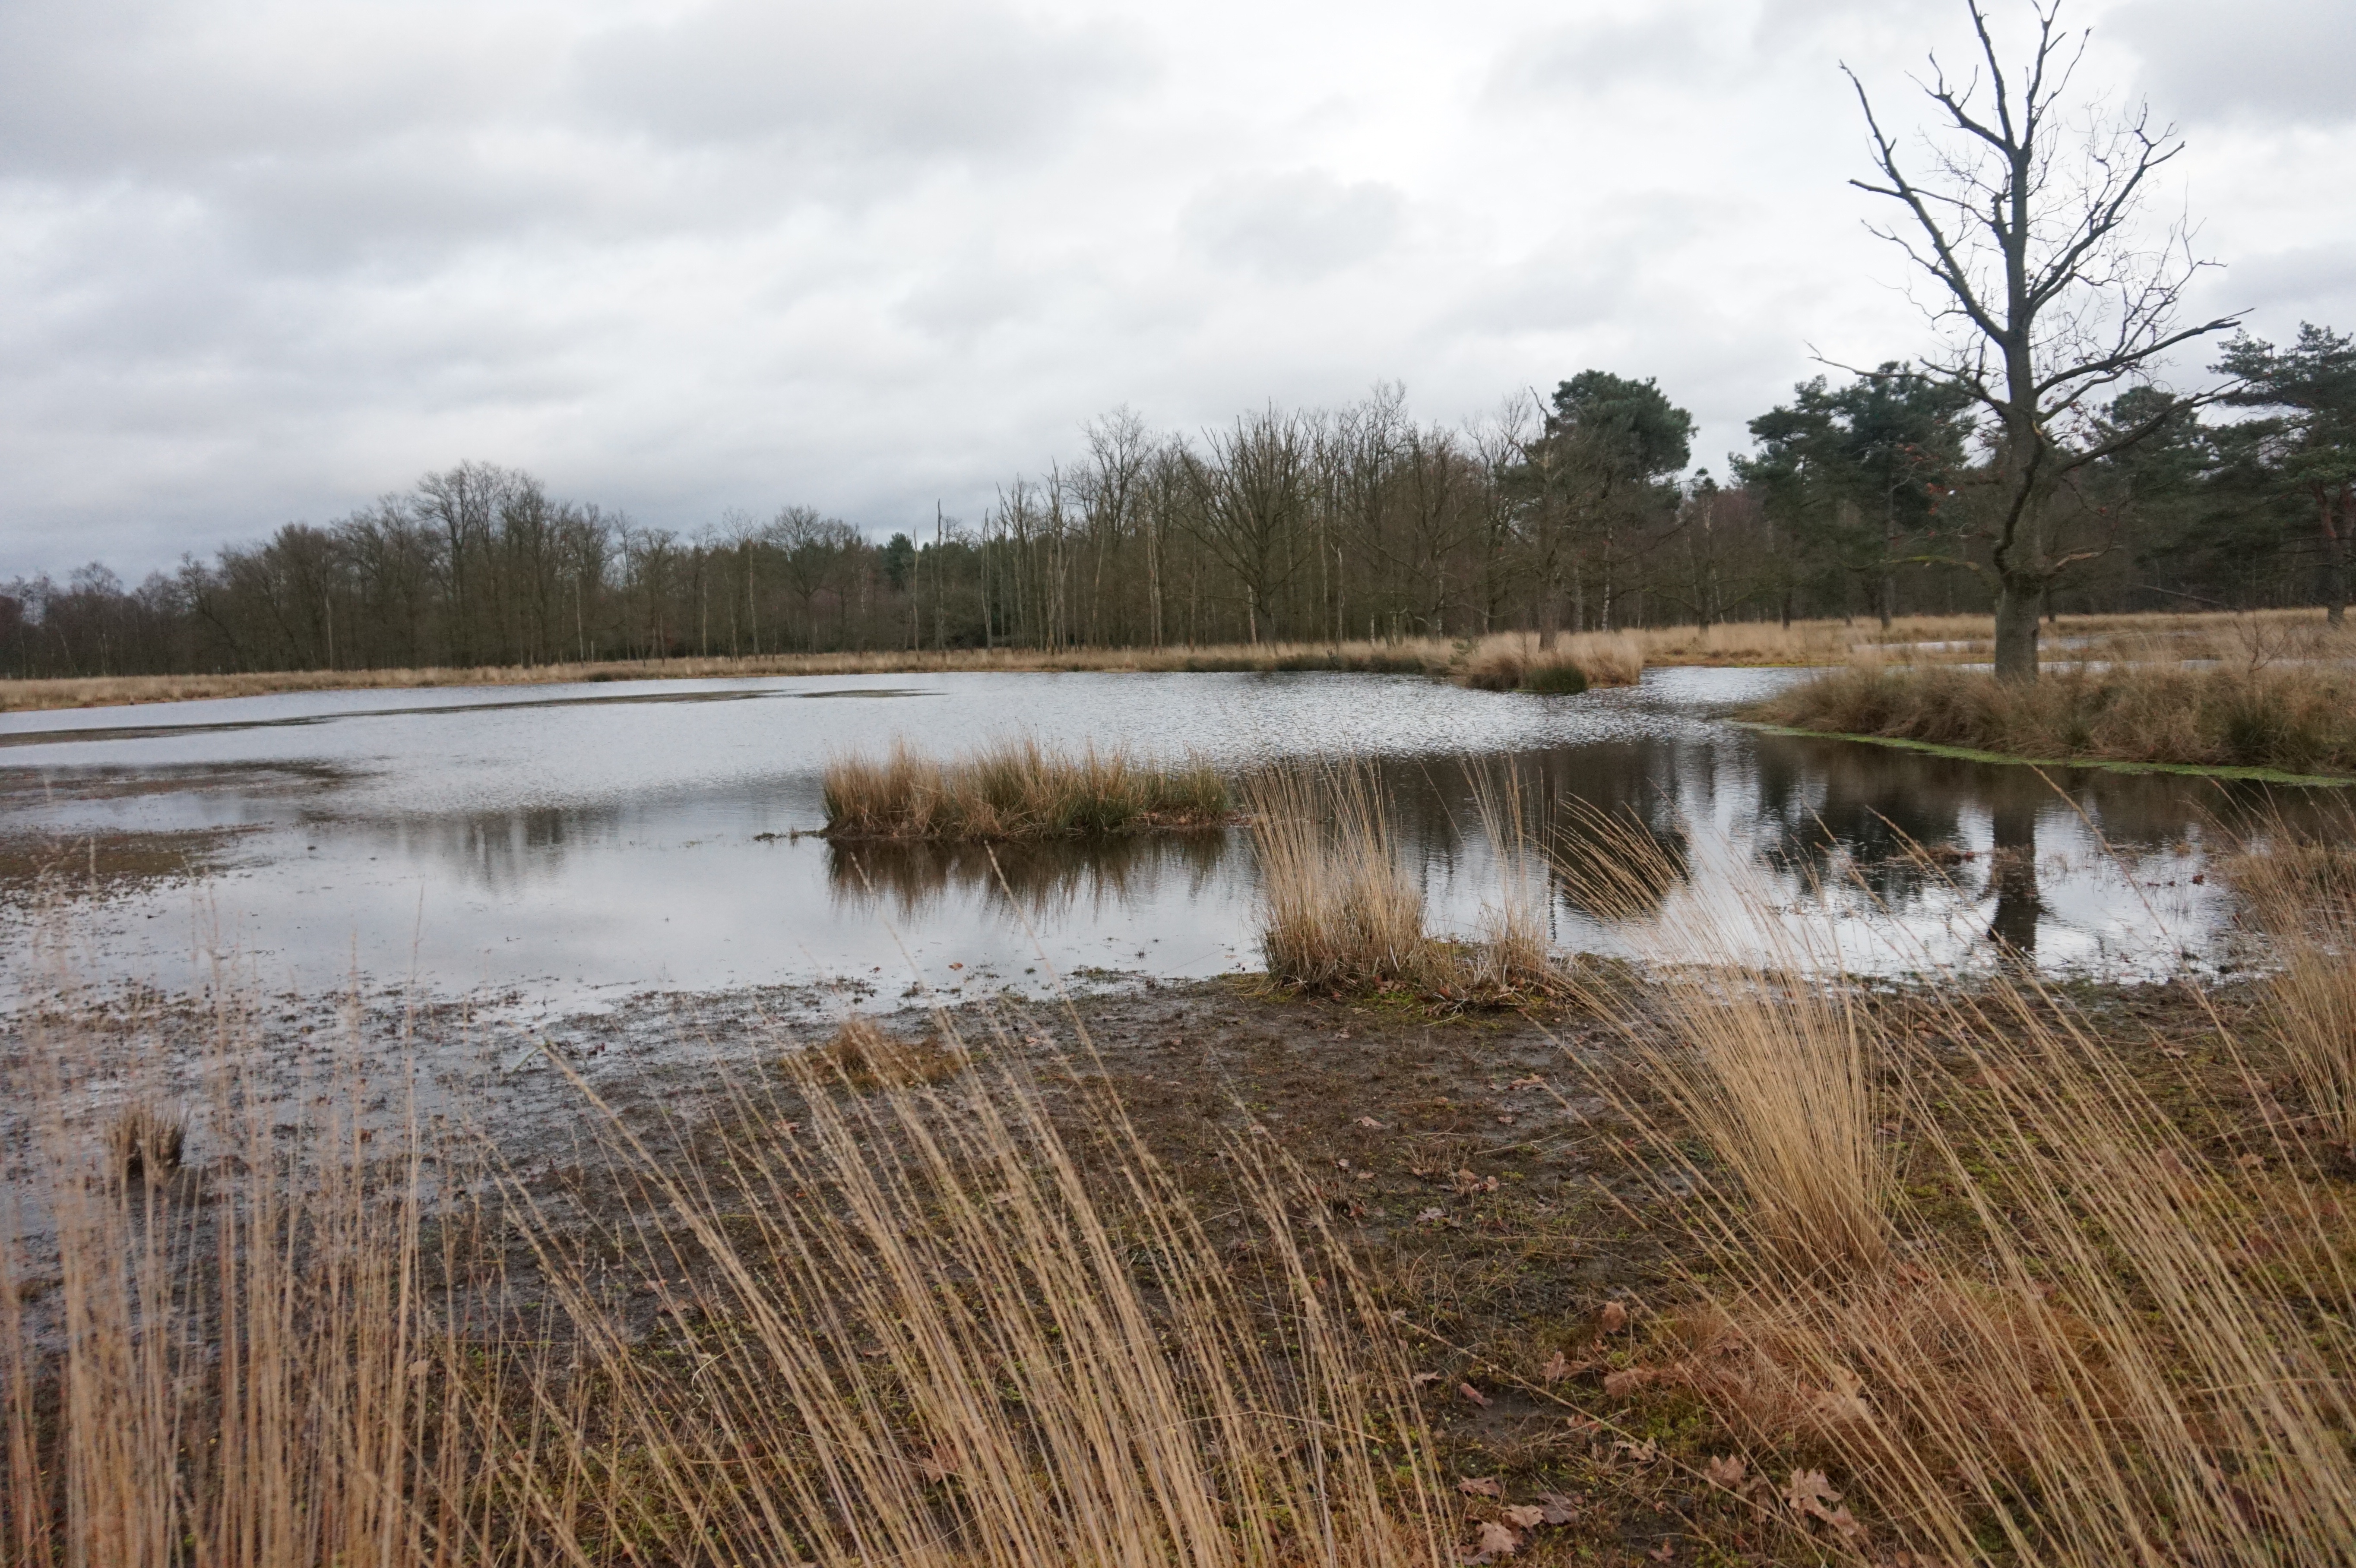
landscape, tree, water, nature, marsh, swamp, wilderness, air, lake, view, river, reed, pond, reflection, rest, reservoir, freedom, waterway, netherlands, clouds, bright, wetland, bog, floodplain, lakes, habitat, pure, natural water, ecosystem, more, grasses, natural environment, bayou